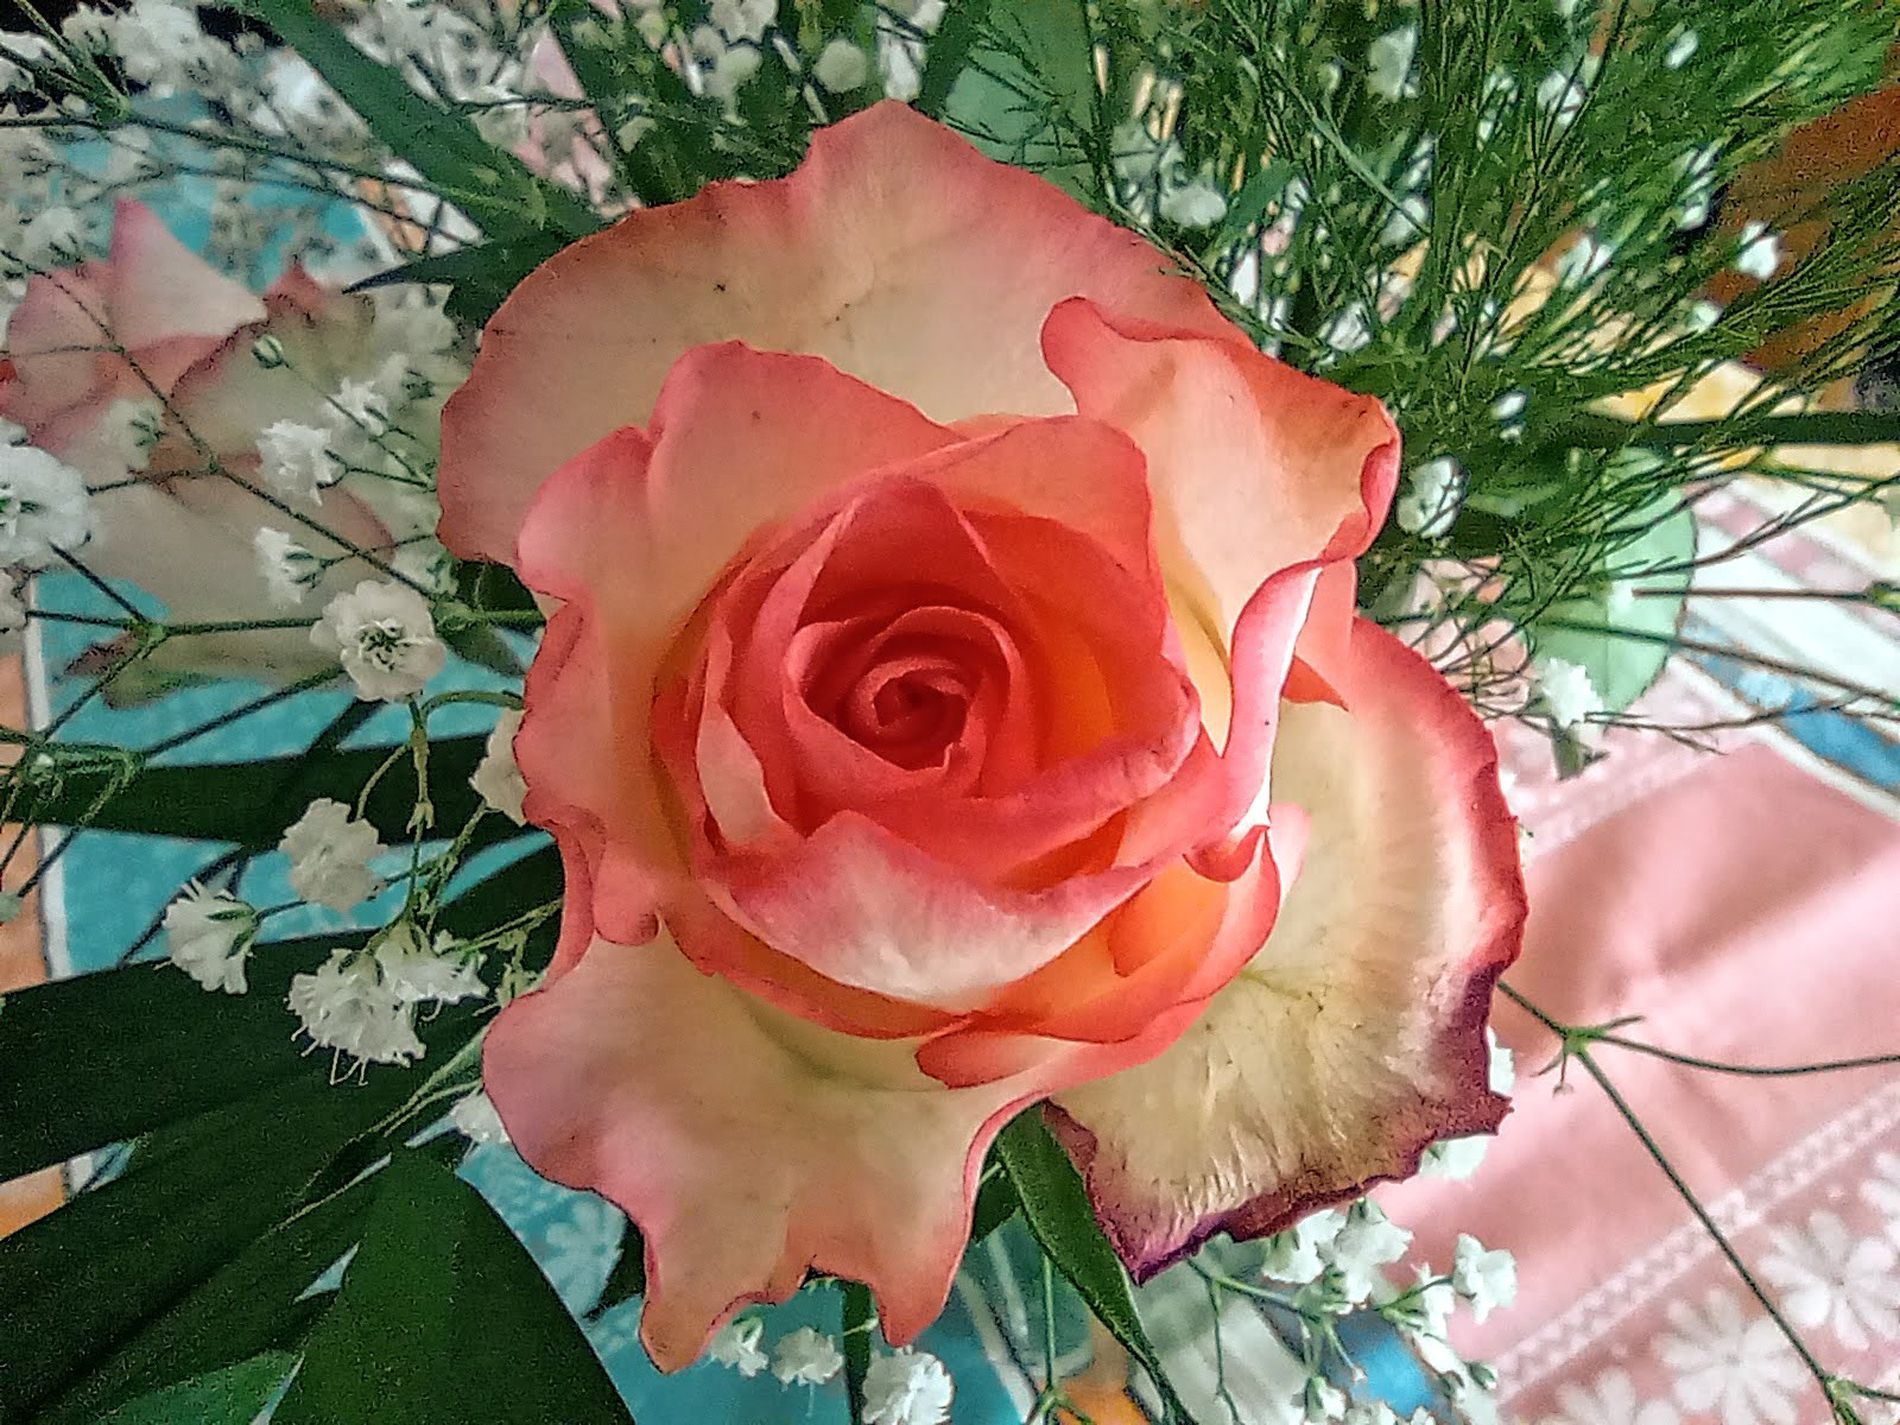
Rose arrangement
a two-tone pink and orange main rose with large petals and a spiral center, against a floral arrangement background in shades of pink and blue.
From a close-up perspective, a floral arrangement, with a two-tone main rose, pink and orange, with large petals and a spiral center, is presented against a floral arrangement background in shades of pink and blue, creating a warm floral atmosphere with shades of pink, orange, white and blue.
Labels: Flower, Plant, Rose, Petal, Flower Arrangement, Flower Bouquet
Camera: Xiaomi M2003J15SC
Aperture: F2.2
Exposure: 1/33 sec
ISO: 230
Focal length: 3.7 mm